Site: brandenburg
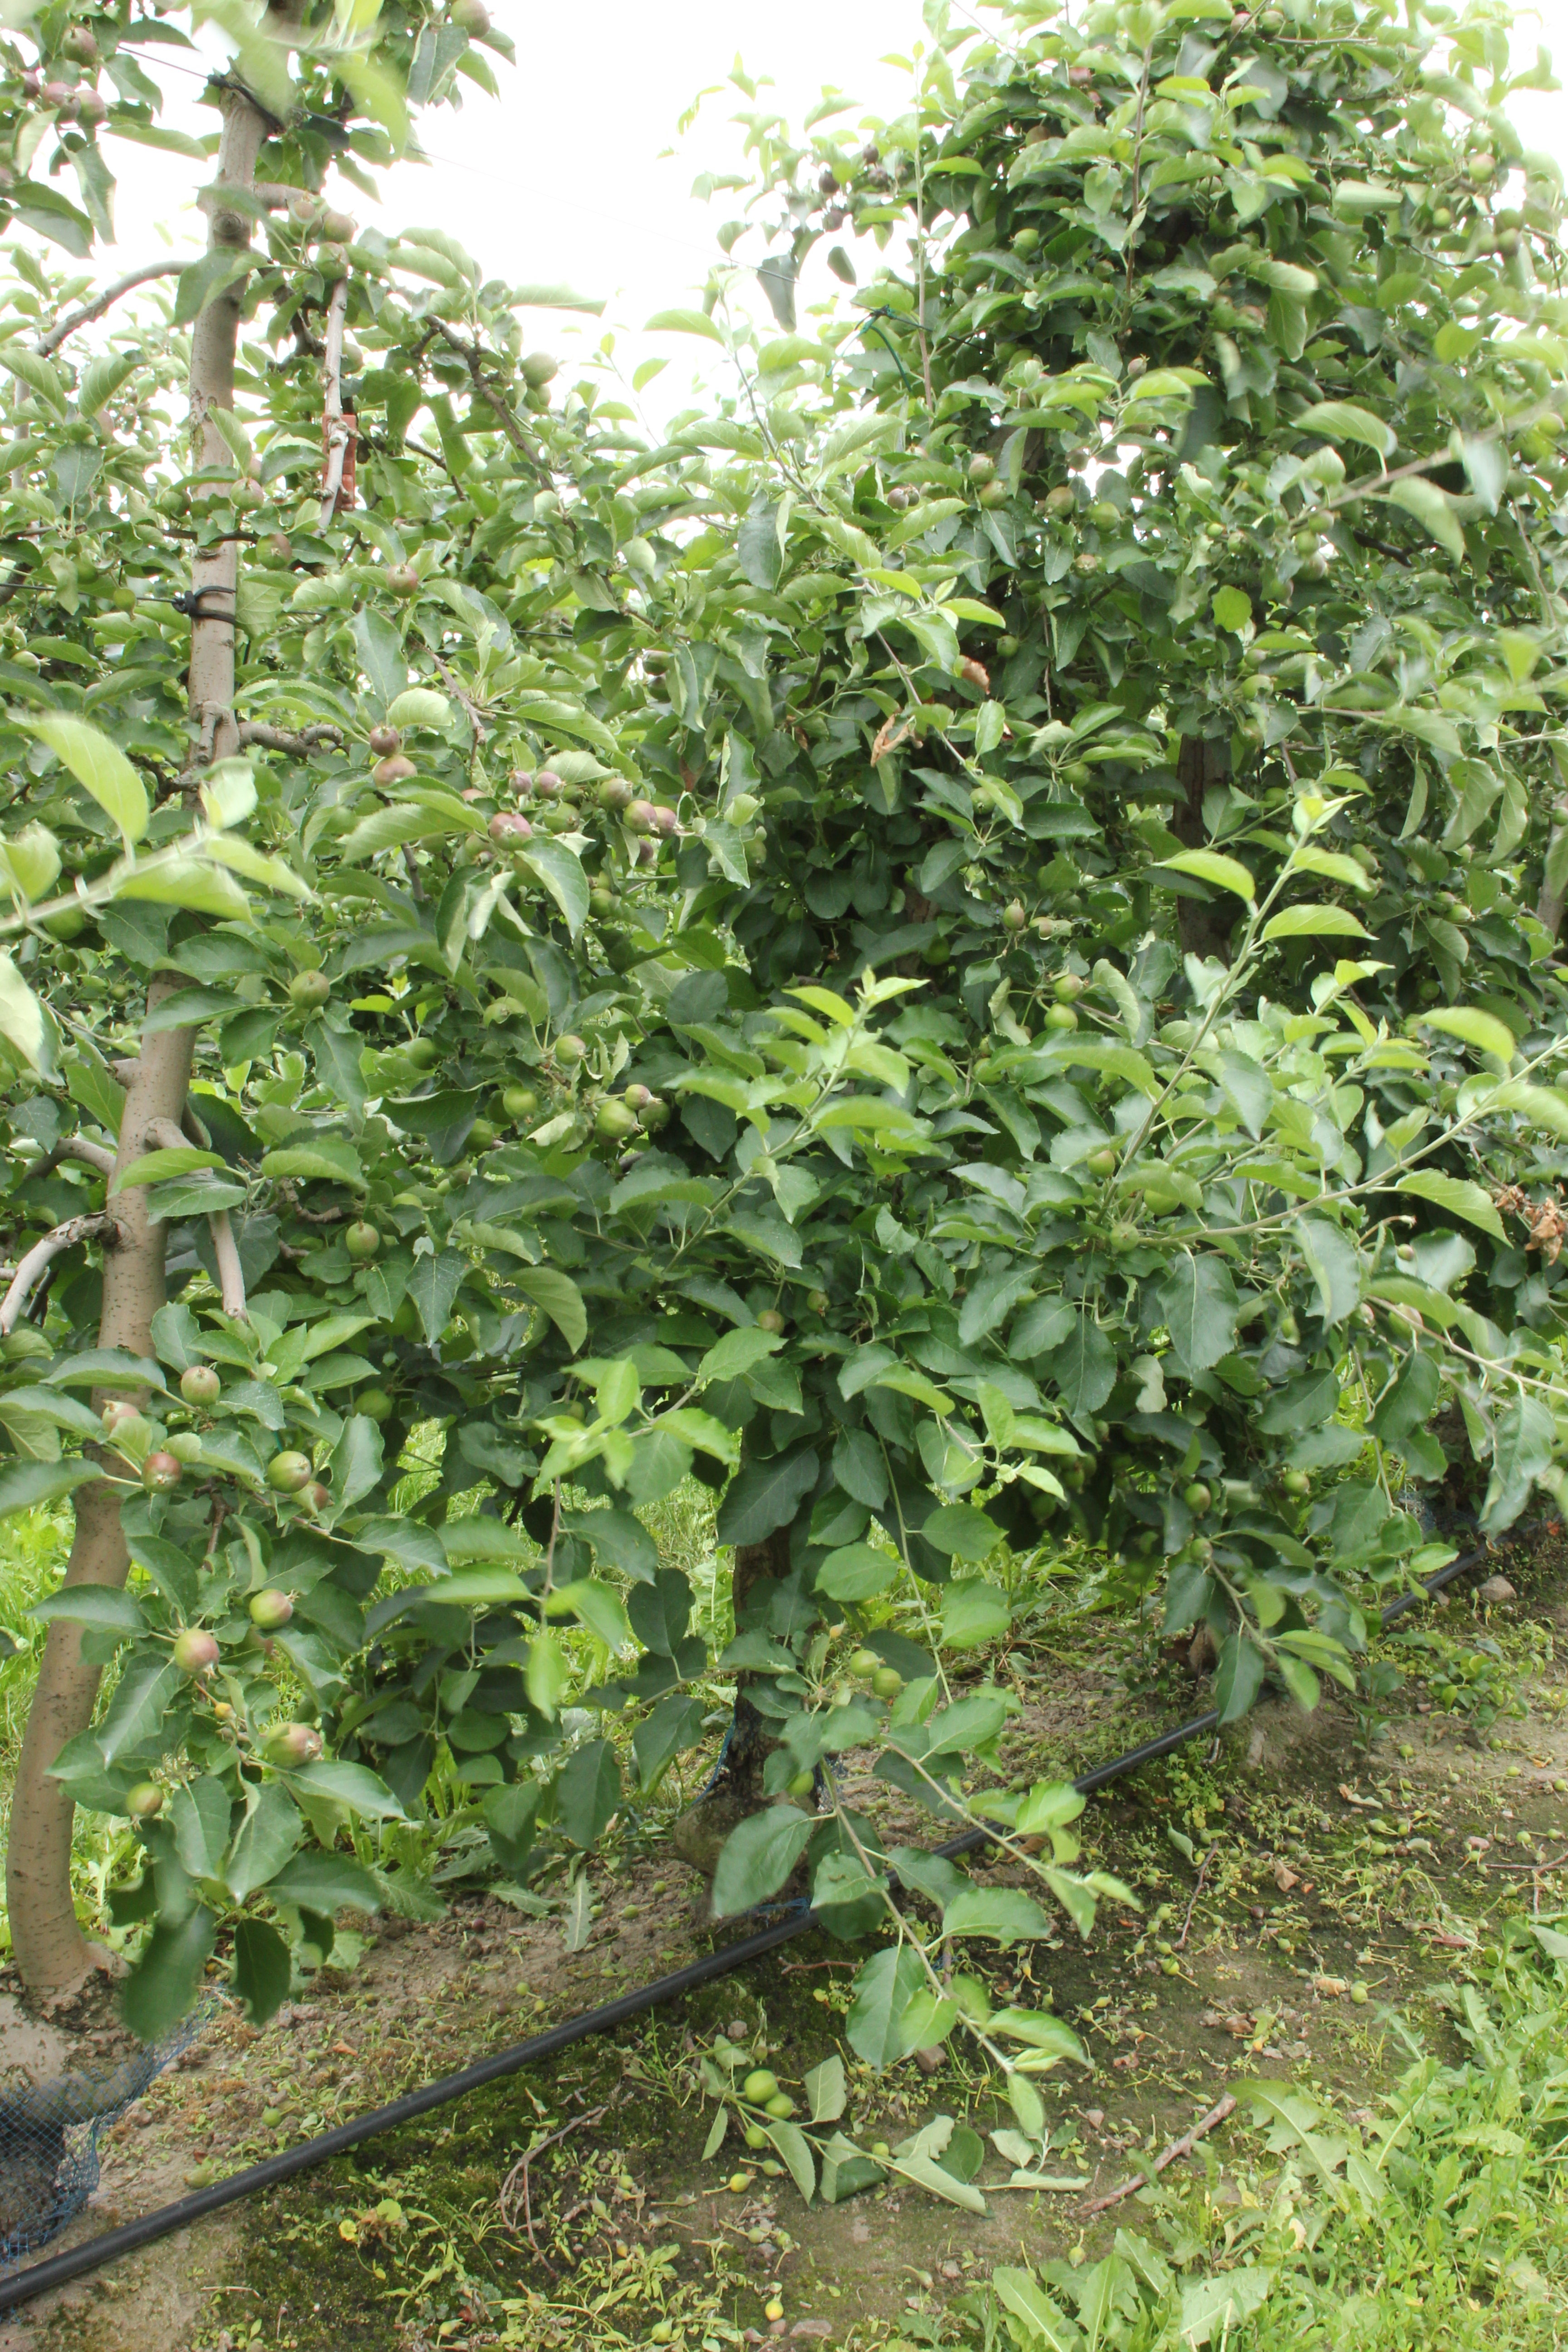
Growth stage (BBCH 73): Development of fruit